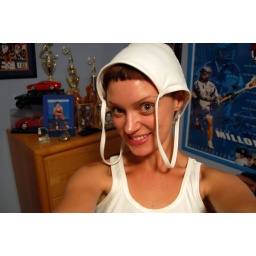
i am sleeping in elliots' brother's childhood bedroom - i had to act like a 12 year old girl. ok.